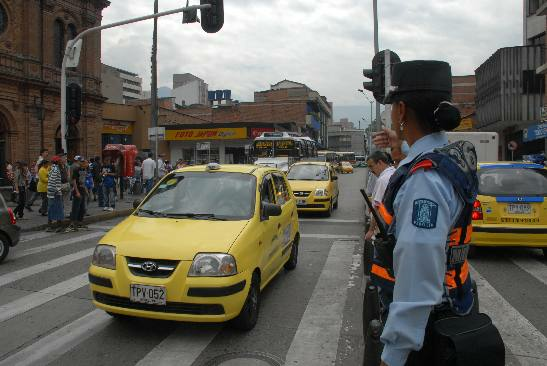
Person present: Yes